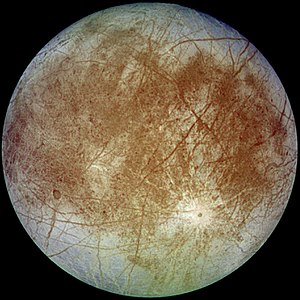
Galileiske måner / Fysiske data
De galileiske måner er fire af planeten Jupiters måner, nemlig Io, Europa, Ganymedes og Callisto. De blev alle opdaget af astronomen, fysikeren og filosoffen Galileo Galilei, da han i januar 1610 som en af de første brugte den dengang helt nye opfindelse kikkerten til astronomiske observationer. Io, Europa og Callisto blev opdaget den 7. januar, og mens han de efterfølgende nætter studerede de tre små "drabanter" til Jupiter, dukkede den fjerde, Ganymedes, op den 11. januar.